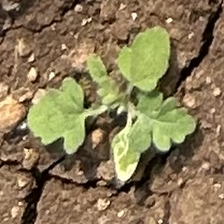
Weed species: Punarnava _(Boerhaavia diffusa)